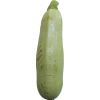
Label: Zucchini 1